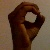
The image shows a hand gesture representing the letter 'O' in Indian Sign Language.